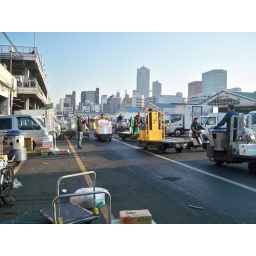
the Tsujiki fish market was insane and I almost got run over by those little truck things